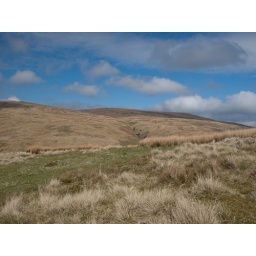
taken while hill walking in Campsie glen today with my boyfriend Paul